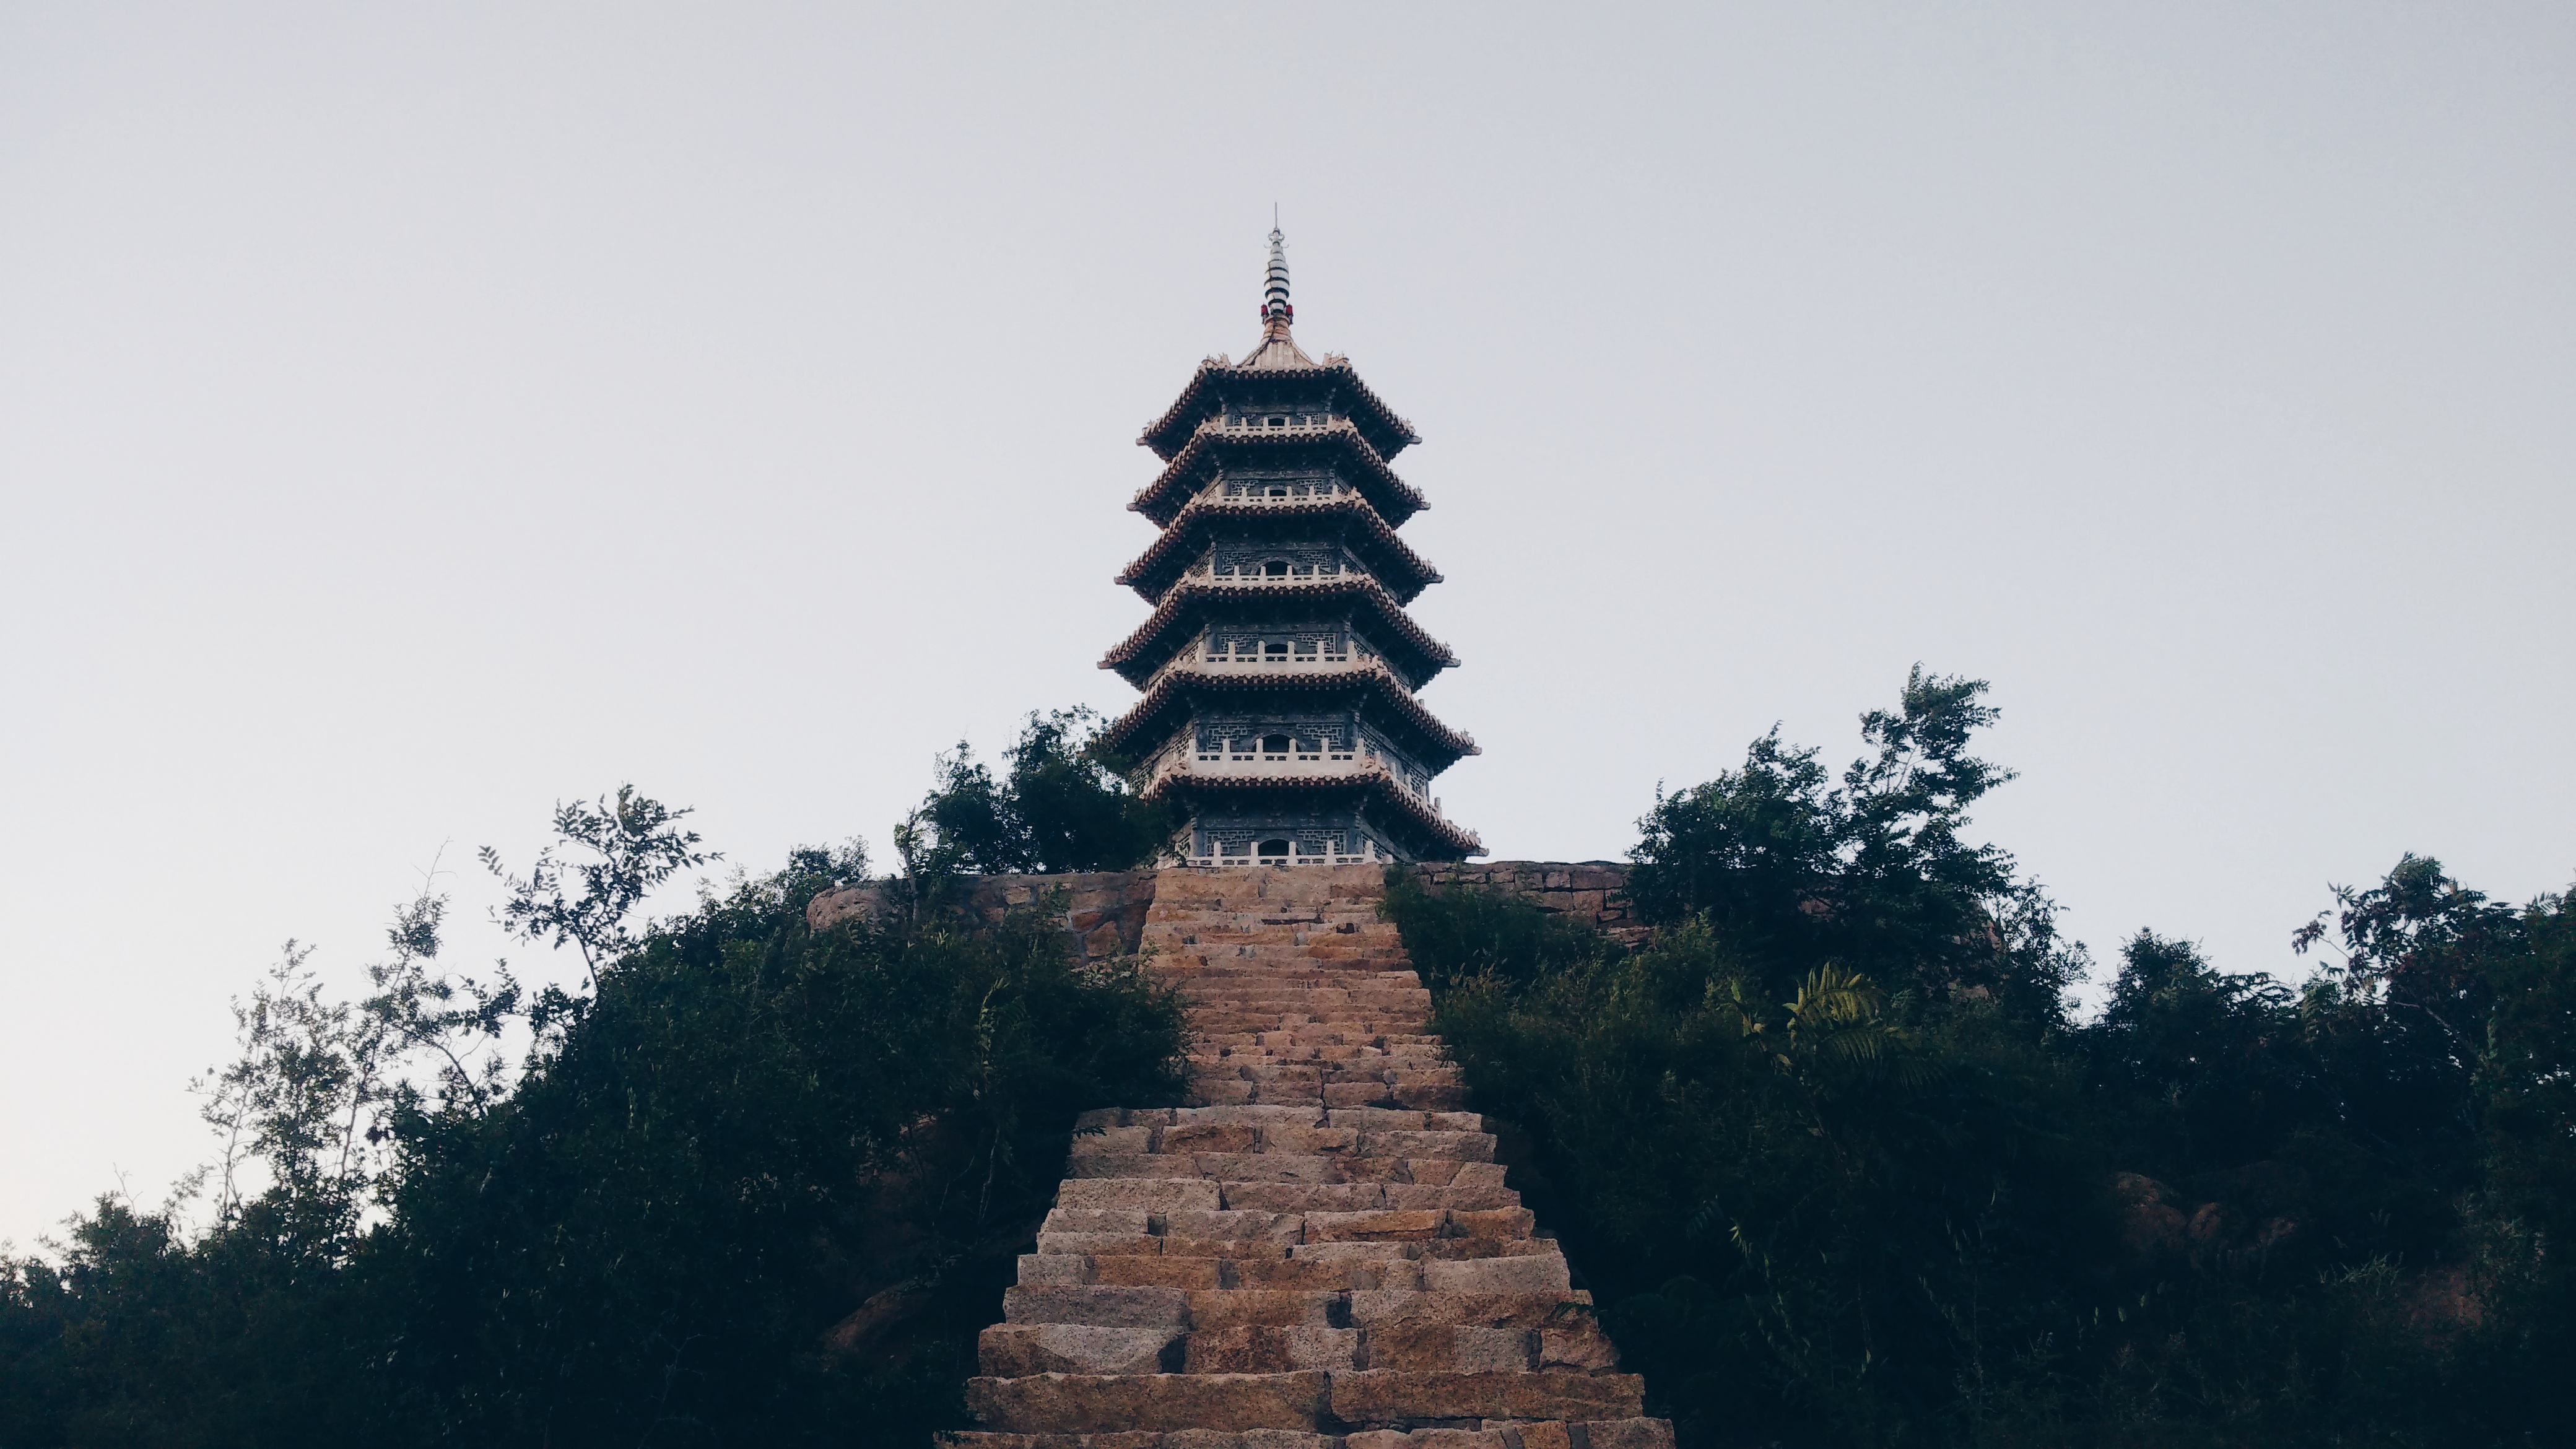
sky, tower, pagoda, landmark, tree, spire, temple, reflection, place of worship